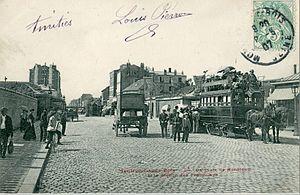
La Compagnie générale des omnibus est constituée en 1855 par fusion de plusieurs compagnies de transports urbains parisiens, sur la pression des autorités de l'époque soucieuses d'organiser le transport public de voyageurs à Paris.